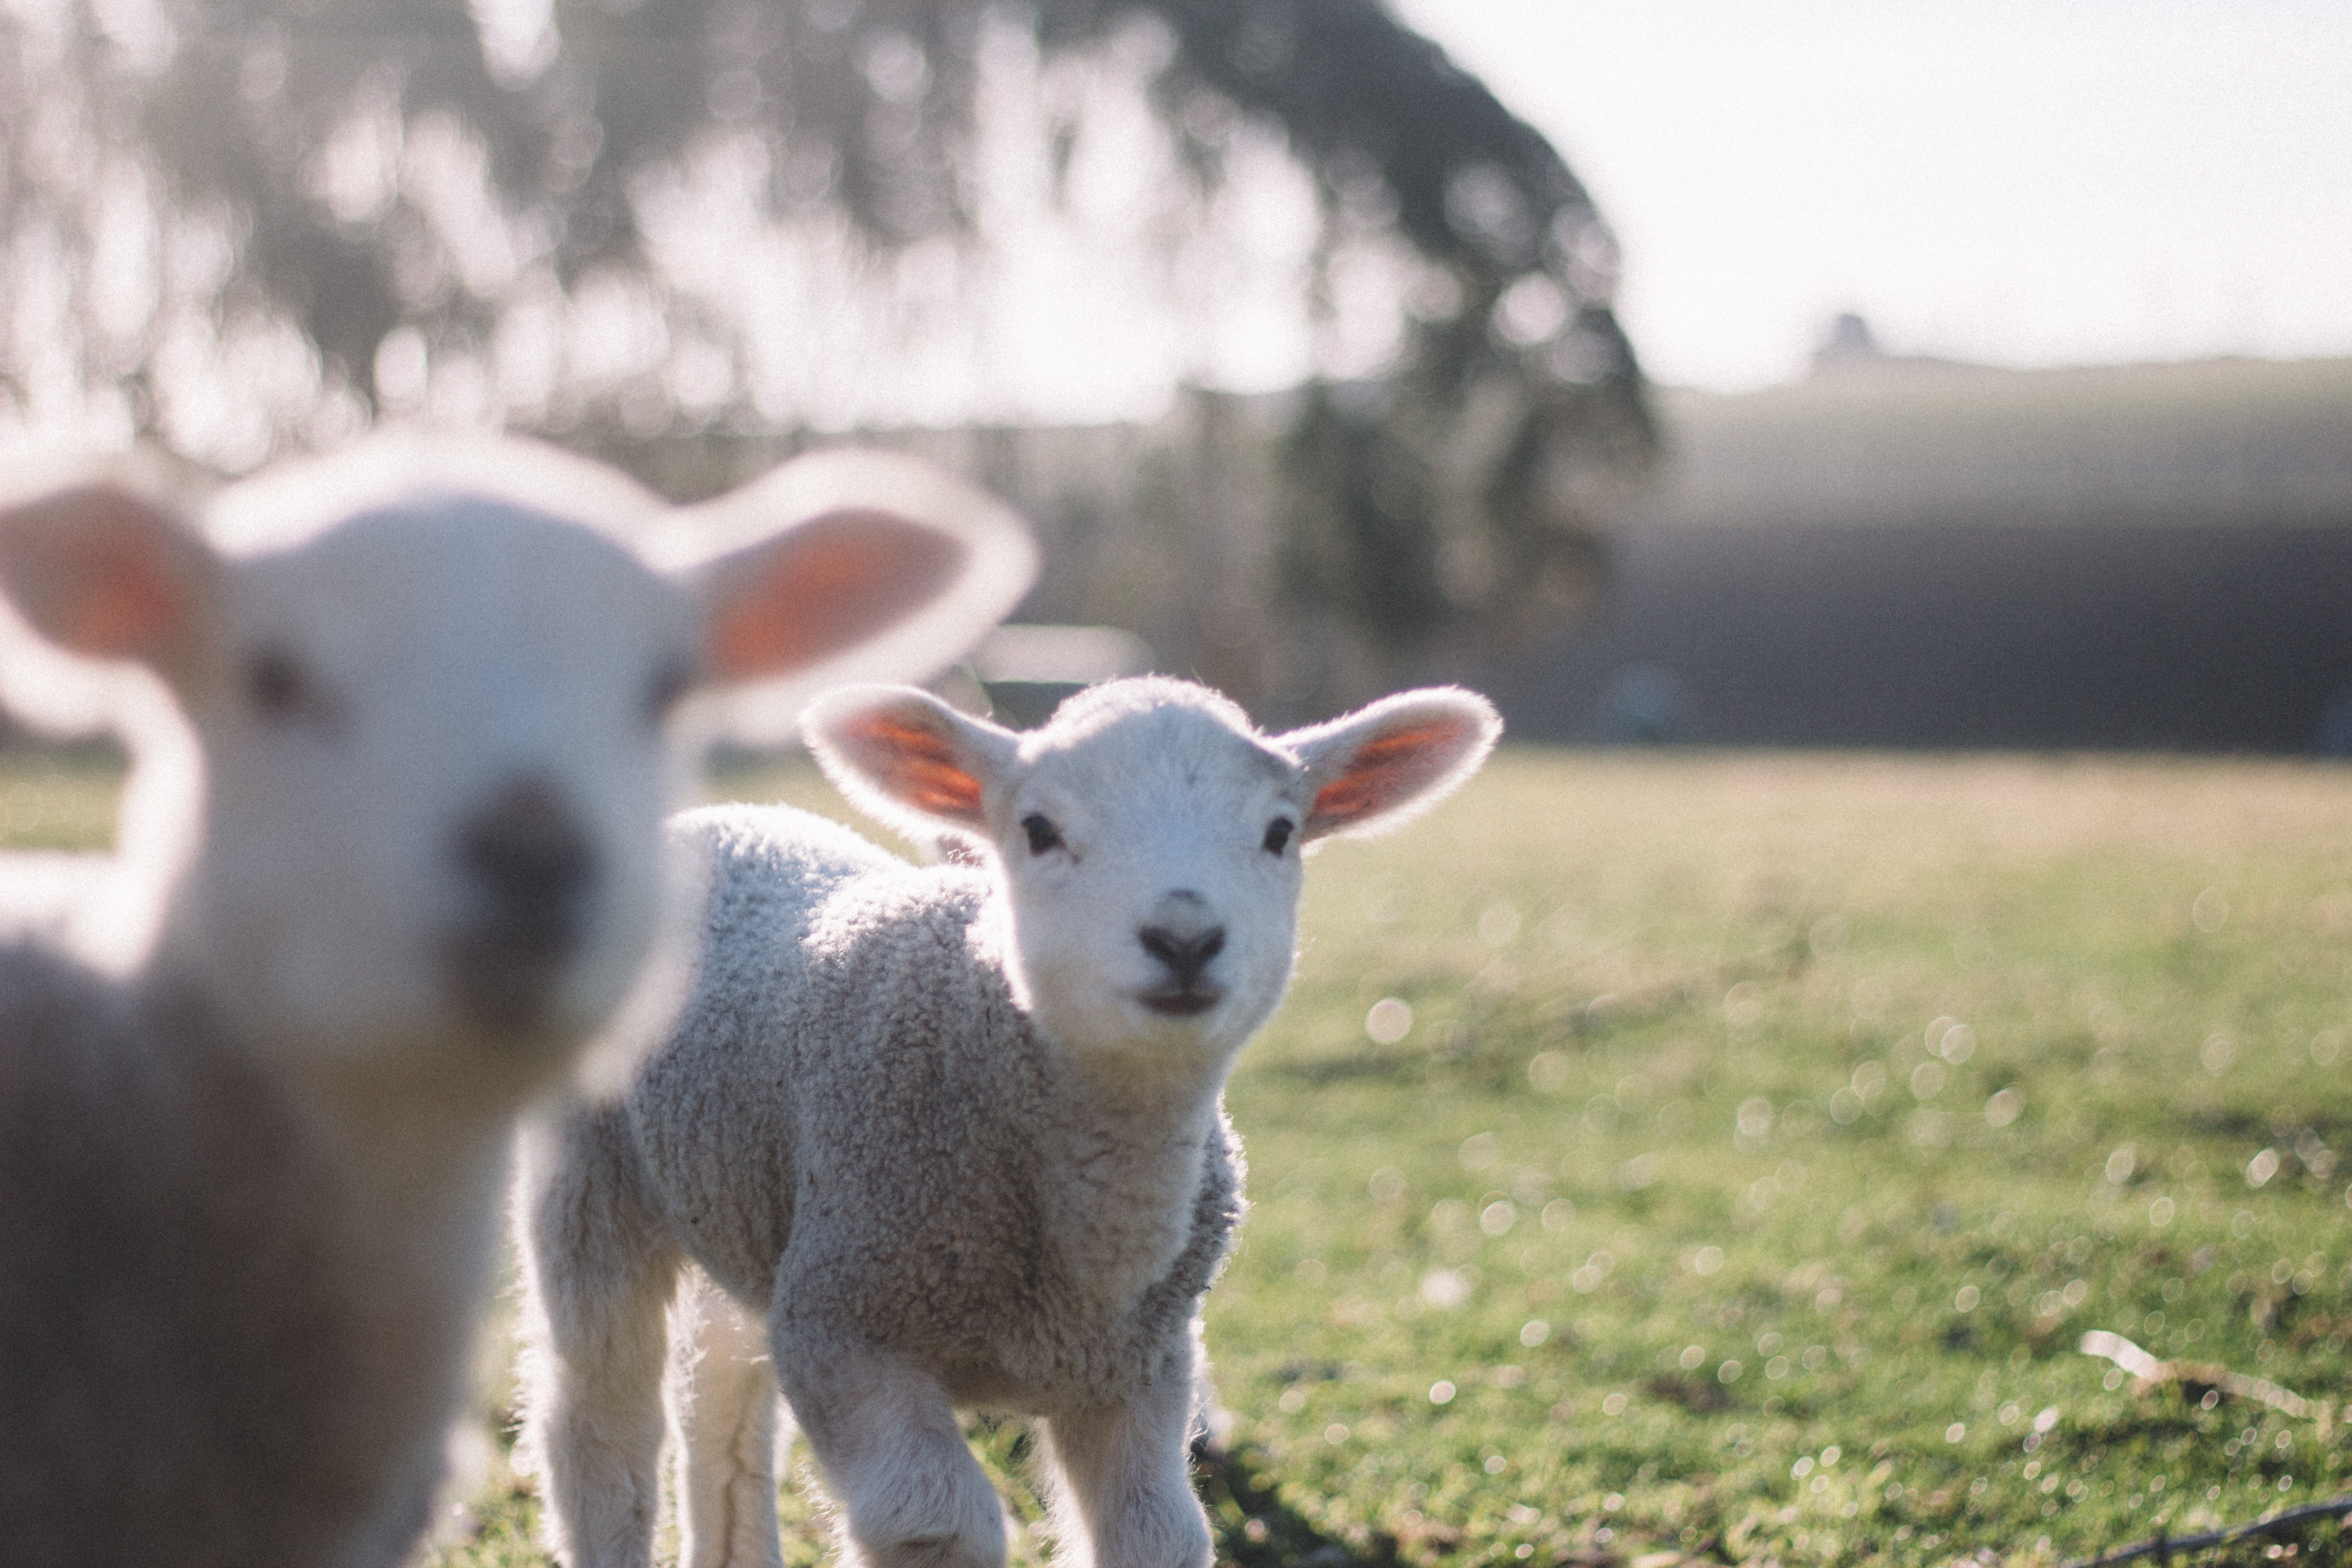
grass, animal, wildlife, pasture, livestock, sheep, mammal, fauna, lamb, vertebrate, sheeps, cattle like mammal